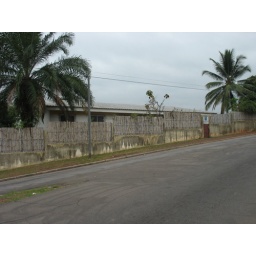
WCS house in Franceville - garden fence